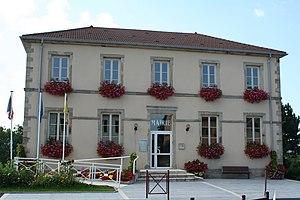
Mairie de Jeanménil (Vosges)
Jeanménil est une commune française située dans le département des Vosges, en région Grand Est où se trouve un parc de loisirs.